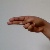
The image shows a hand gesture representing the letter 'H' in Indian Sign Language.